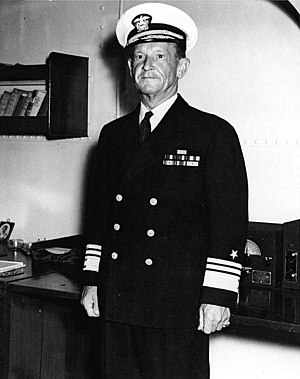
Slaget øst for Salomonøerne / Slaget / Optakt
Viceadmiral Frank Jack Fletcher
Slaget øst for Salomonøerne var et søslag, som blev udkæmpet den 24. – 25. august 1942. Det var det tredje hangarskibsslag i Stillehavskrigen under 2. verdenskrig, og det var det andet store slag, som blev udkæmpet mellem United States Navy og den kejserlige japanske flåde under slaget om Guadalcanal. Som i slaget i Koralhavet og Slaget ved Midway kom skibene i de to flåder aldrig indenfor synsvidde af hinanden. I stedet blev alle angreb udført af fly fra hangarskibene eller fly fra flyvepladser i land.